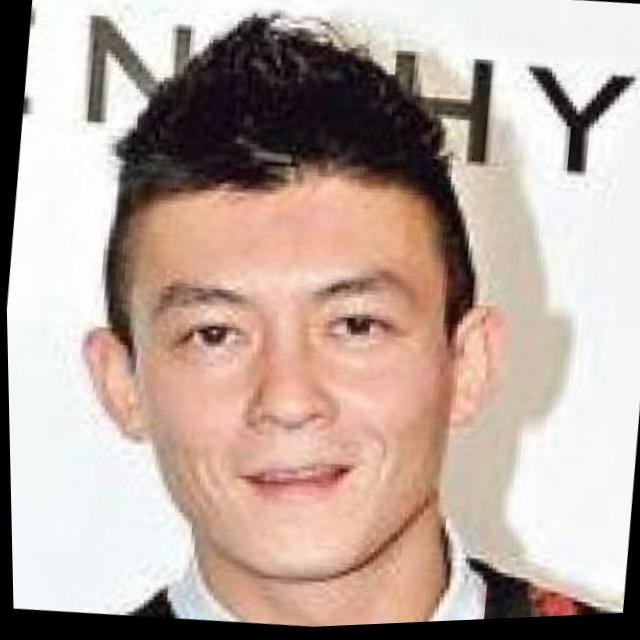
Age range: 21-44